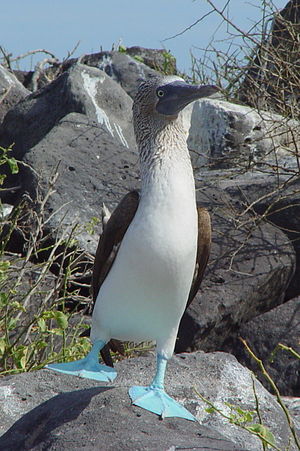
Blåfodet sule
Blåfodet Sule er en fugl, der kun findes i Stillehavet. I Danmark kan man forholdsvis nemt møde en af dens slægtninge. Det er sulen, som trækker langs den jyske vestkyst. Den styrtdykker efter fisk på samme måde som den blåfodede sule. Den kan også findes på Galapagos hvor den holder til i store mængder